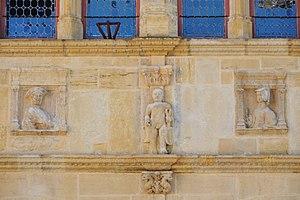
Hôtel de ville, ancienne maison Jayet (XVIe siècle), Paray-le-Monial, Saône-et-Loire, France Détail de la façade
La maison Jaillet est une maison située à Paray-le-Monial, dans le département de Saône-et-Loire, en Bourgogne du Sud, France. Elle est aujourd'hui l'hôtel de ville de la ville. Cette maison de style renaissance date du XVIᵉ siècle et fait l’objet d’un classement au titre des monuments historiques en 1875.